Cheriyal scroll painting

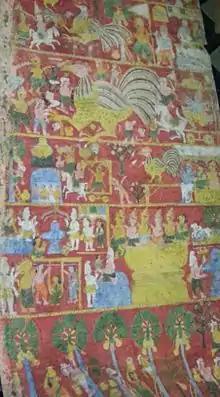
A traditional Cheriyal scroll painting depicting the legends of the toddy tapper community. Circa 18th - 19th century.

three feet in width and went up to 40 – 45 feet in length, depending upon the story. The traditional scrolls are normally in vertical format, illustrating stories in a series of horizontal panels. A floral border in the middle separates the two panels, while the linear narrative is demonstrated by holding in both hands or suspending it from a tree or a building and continually rolling it. Like large sized comic strips, each panel of the scroll depicted one part of the story. Hence, a scroll would easily have around 50 panels. As the bard would narrate the story, the panel depicting that particular part of the story would be displayed. The choice of episodes and iconography of each deity was painted, keeping in mind the caste for which the scroll was made.